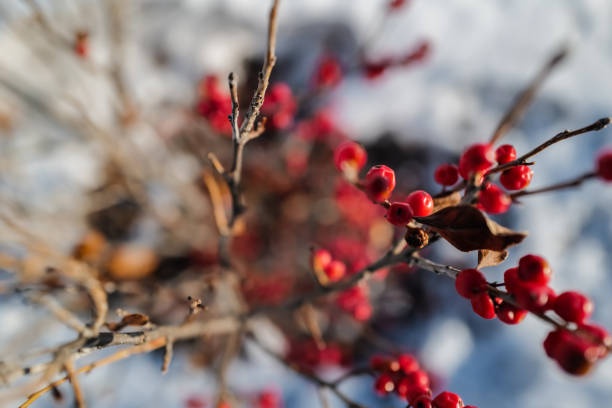
Label: redcurrant